European Forum Alpbach

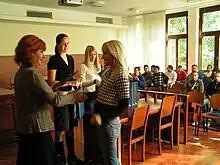
European Forum Alpbach at the Belgrade Law School (Serbia)

Former scholarship holders of the European Forum Alpbach founded initiative groups and clubs in more than 30 countries around the world (mostly in Central and Eastern Europe) in order to work together for the constant advancement of the forum. These groups and clubs promote the spirit of Alpbach in their home countries and universities and organise interdisciplinary events and lectures. They are considered to be sister organisations of the forum and most of them are giving out annual scholarships for students to attend the European Forum Alpbach.